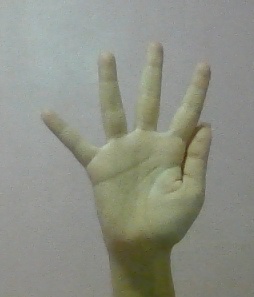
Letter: sheen